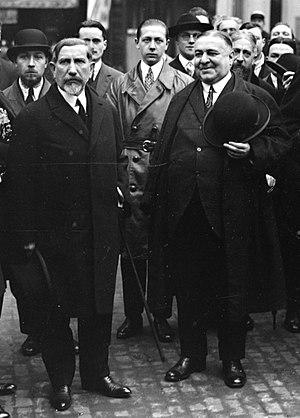
Charles Maurras et Léon Daudet à la fête de Jeanne d'Arc, Paris, place Saint-Augustin, 9 mai 1926.
Charles Maurras, né le 20 avril 1868 à Martigues et mort le 16 novembre 1952 à Saint-Symphorien-lès-Tours, est un journaliste, essayiste, homme politique et poète français, membre de l'Académie française. Théoricien du nationalisme intégral, il est l'une des figures de proue de l'Action française, principal mouvement intellectuel et politique d'extrême droite sous la Troisième République.
L'antisémitisme sous la Troisième République commence en particulier avec l'affaire Dreyfus, la crise boulangiste et l'avènement des ligues anti-parlementaires d'extrême-droite, alors que le nationalisme devient une valeur de droite. Il connaît d'abord une phase d'expansion avec l'affaire Dreyfus, qui retombe au début du XXᵉ siècle, moment qui voit la naissance de l'Action française. L'antisémitisme, auparavant partagé dans les rangs de la gauche, devient une idéologie de droite voire, en particulier après l'Union sacrée de la Première Guerre mondiale, d'extrême-droite. Les années 1930 voient une résurgence de l'antisémitisme, qui se mêle alors avec la dénonciation du « judéo-bolchévisme » apparu à la suite de la révolution d'Octobre.
L’antisémitisme en France est la traduction par une idéologie, des actes ou des écrits, d'une haine des Juifs sur le territoire français. Avant le XIXᵉ siècle, il est plus difficile qu'aujourd'hui de dissocier, dans l'analyse, l'hostilité aux Juifs d'un point de vue communautaire et culturel — l'antisémitisme — de celle en raison de leur religion — l'antijudaïsme ; et ce, parce que religion et politique étaient plus imbriquées qu'aujourd'hui et que c'est la version racialiste de l'antisémitisme qui a surtout été étudiée. L'antisémitisme « moderne », comme idéologie raciste, date de la seconde moitié du XIXᵉ siècle. En France, les actes antisémites et la propagation d’idéologies antisémites sont punis par la loi.